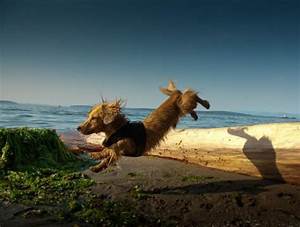
Label: dog